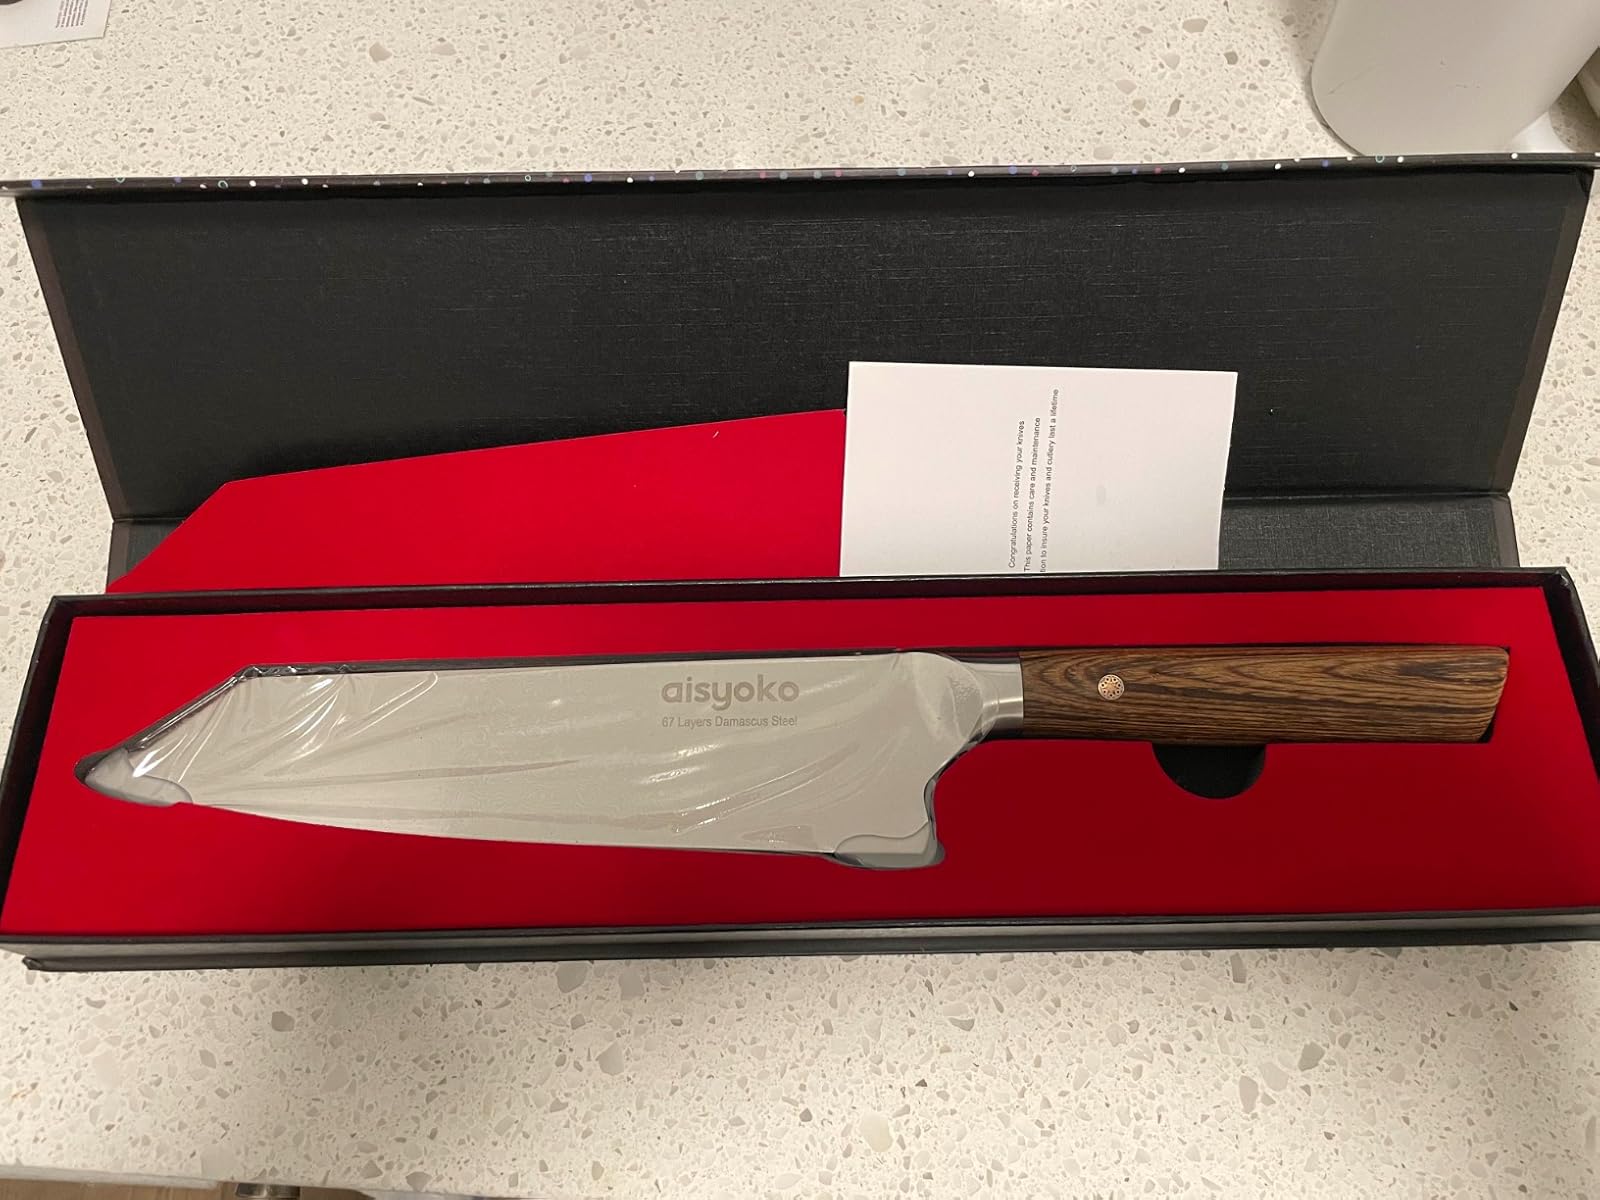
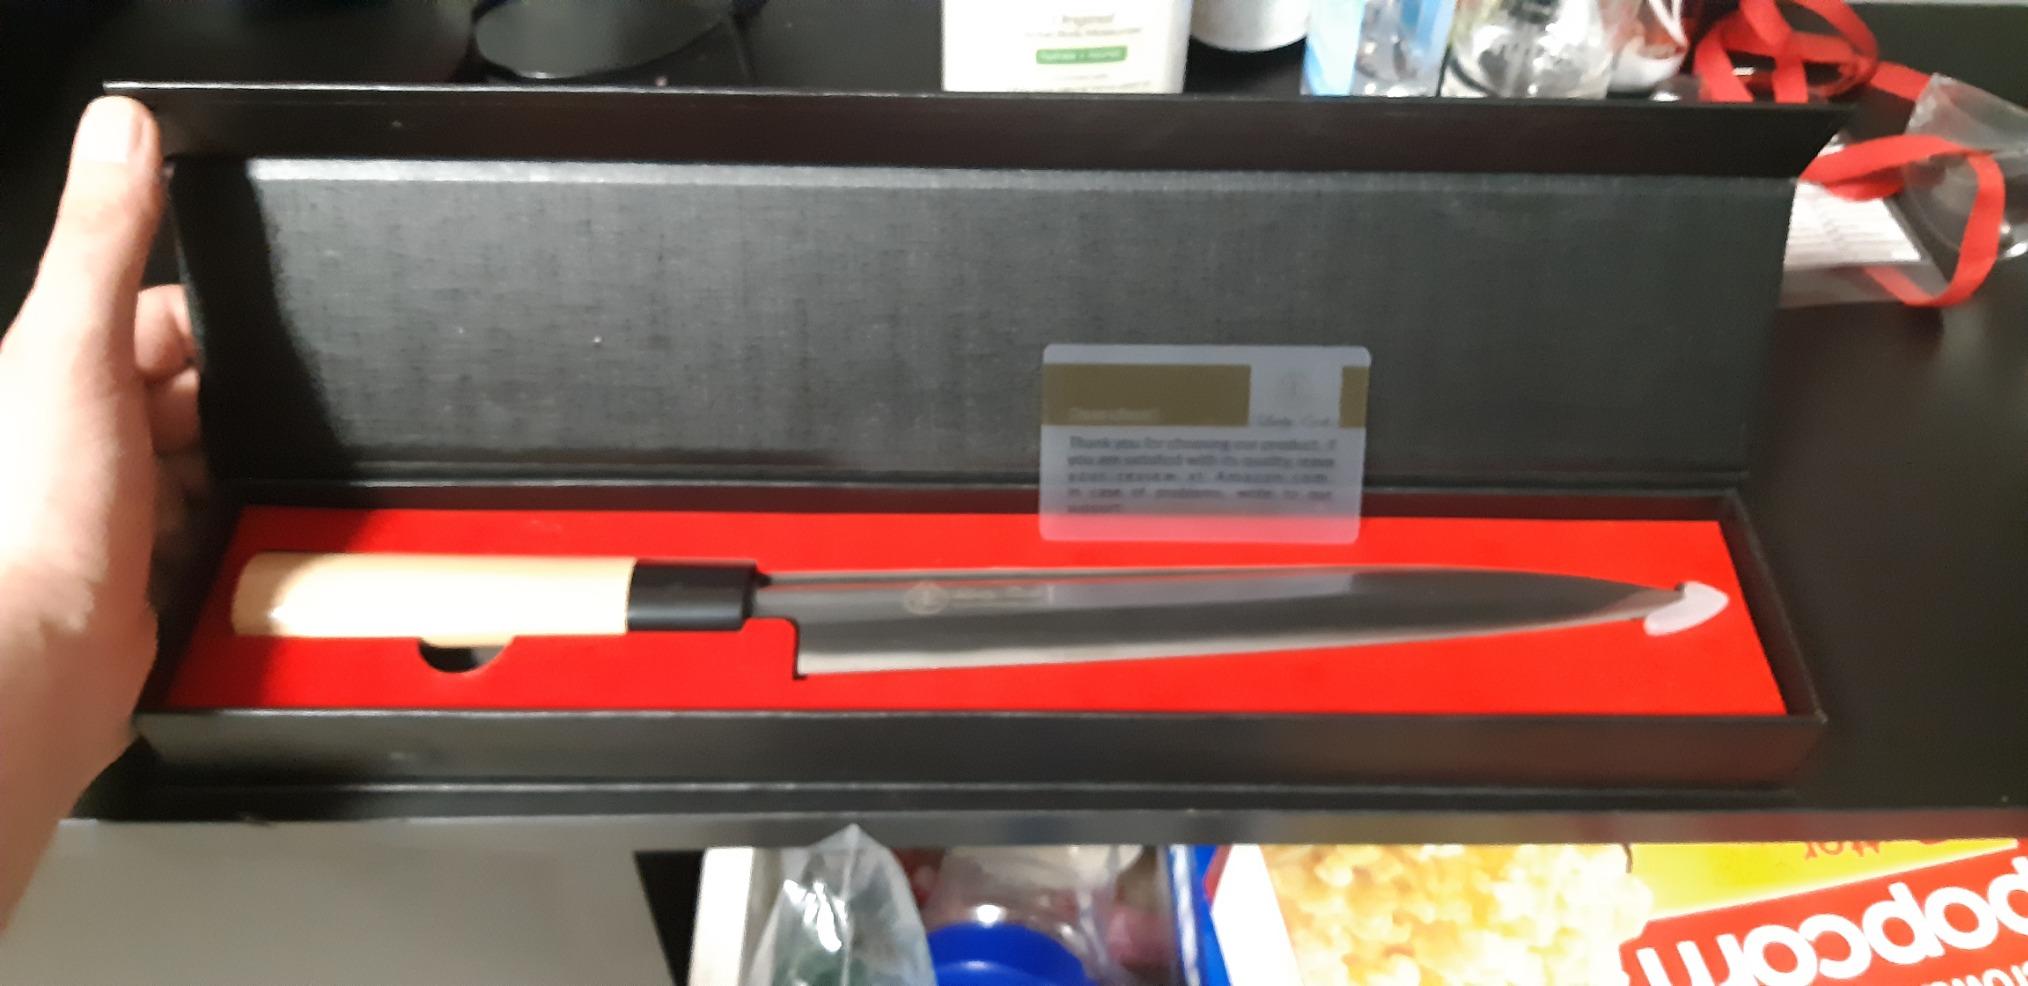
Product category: items_knife
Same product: no